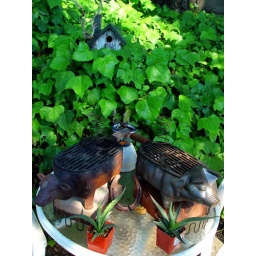
Doe's cow grill now joined (&amp;amp; possibly out-shone) by pig grill.